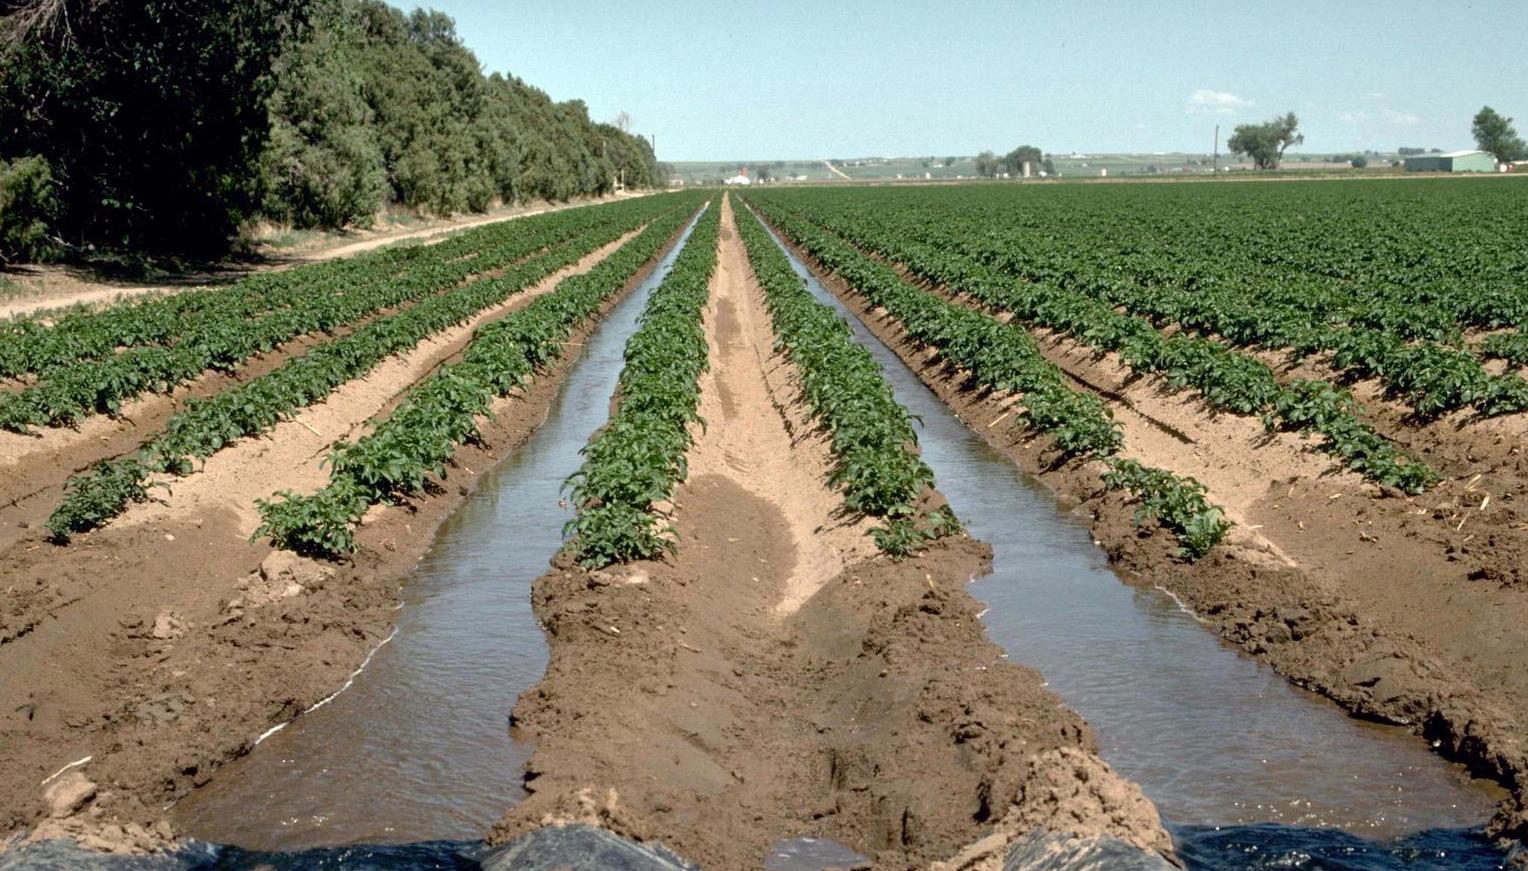
Kilimo cha kisasa na umwagiliaji.Mimea ya kijani kibichi imestawi kwenye shamba pana lenye mifereji midogo ya maji inayosaidia ukuaji wake.Pembeni mwa shamba hilo kuna miti mirefu iliyokua ikiashiria mazingira yenye rotuba na matumizi ya mbinu bora za umwagiliaji.